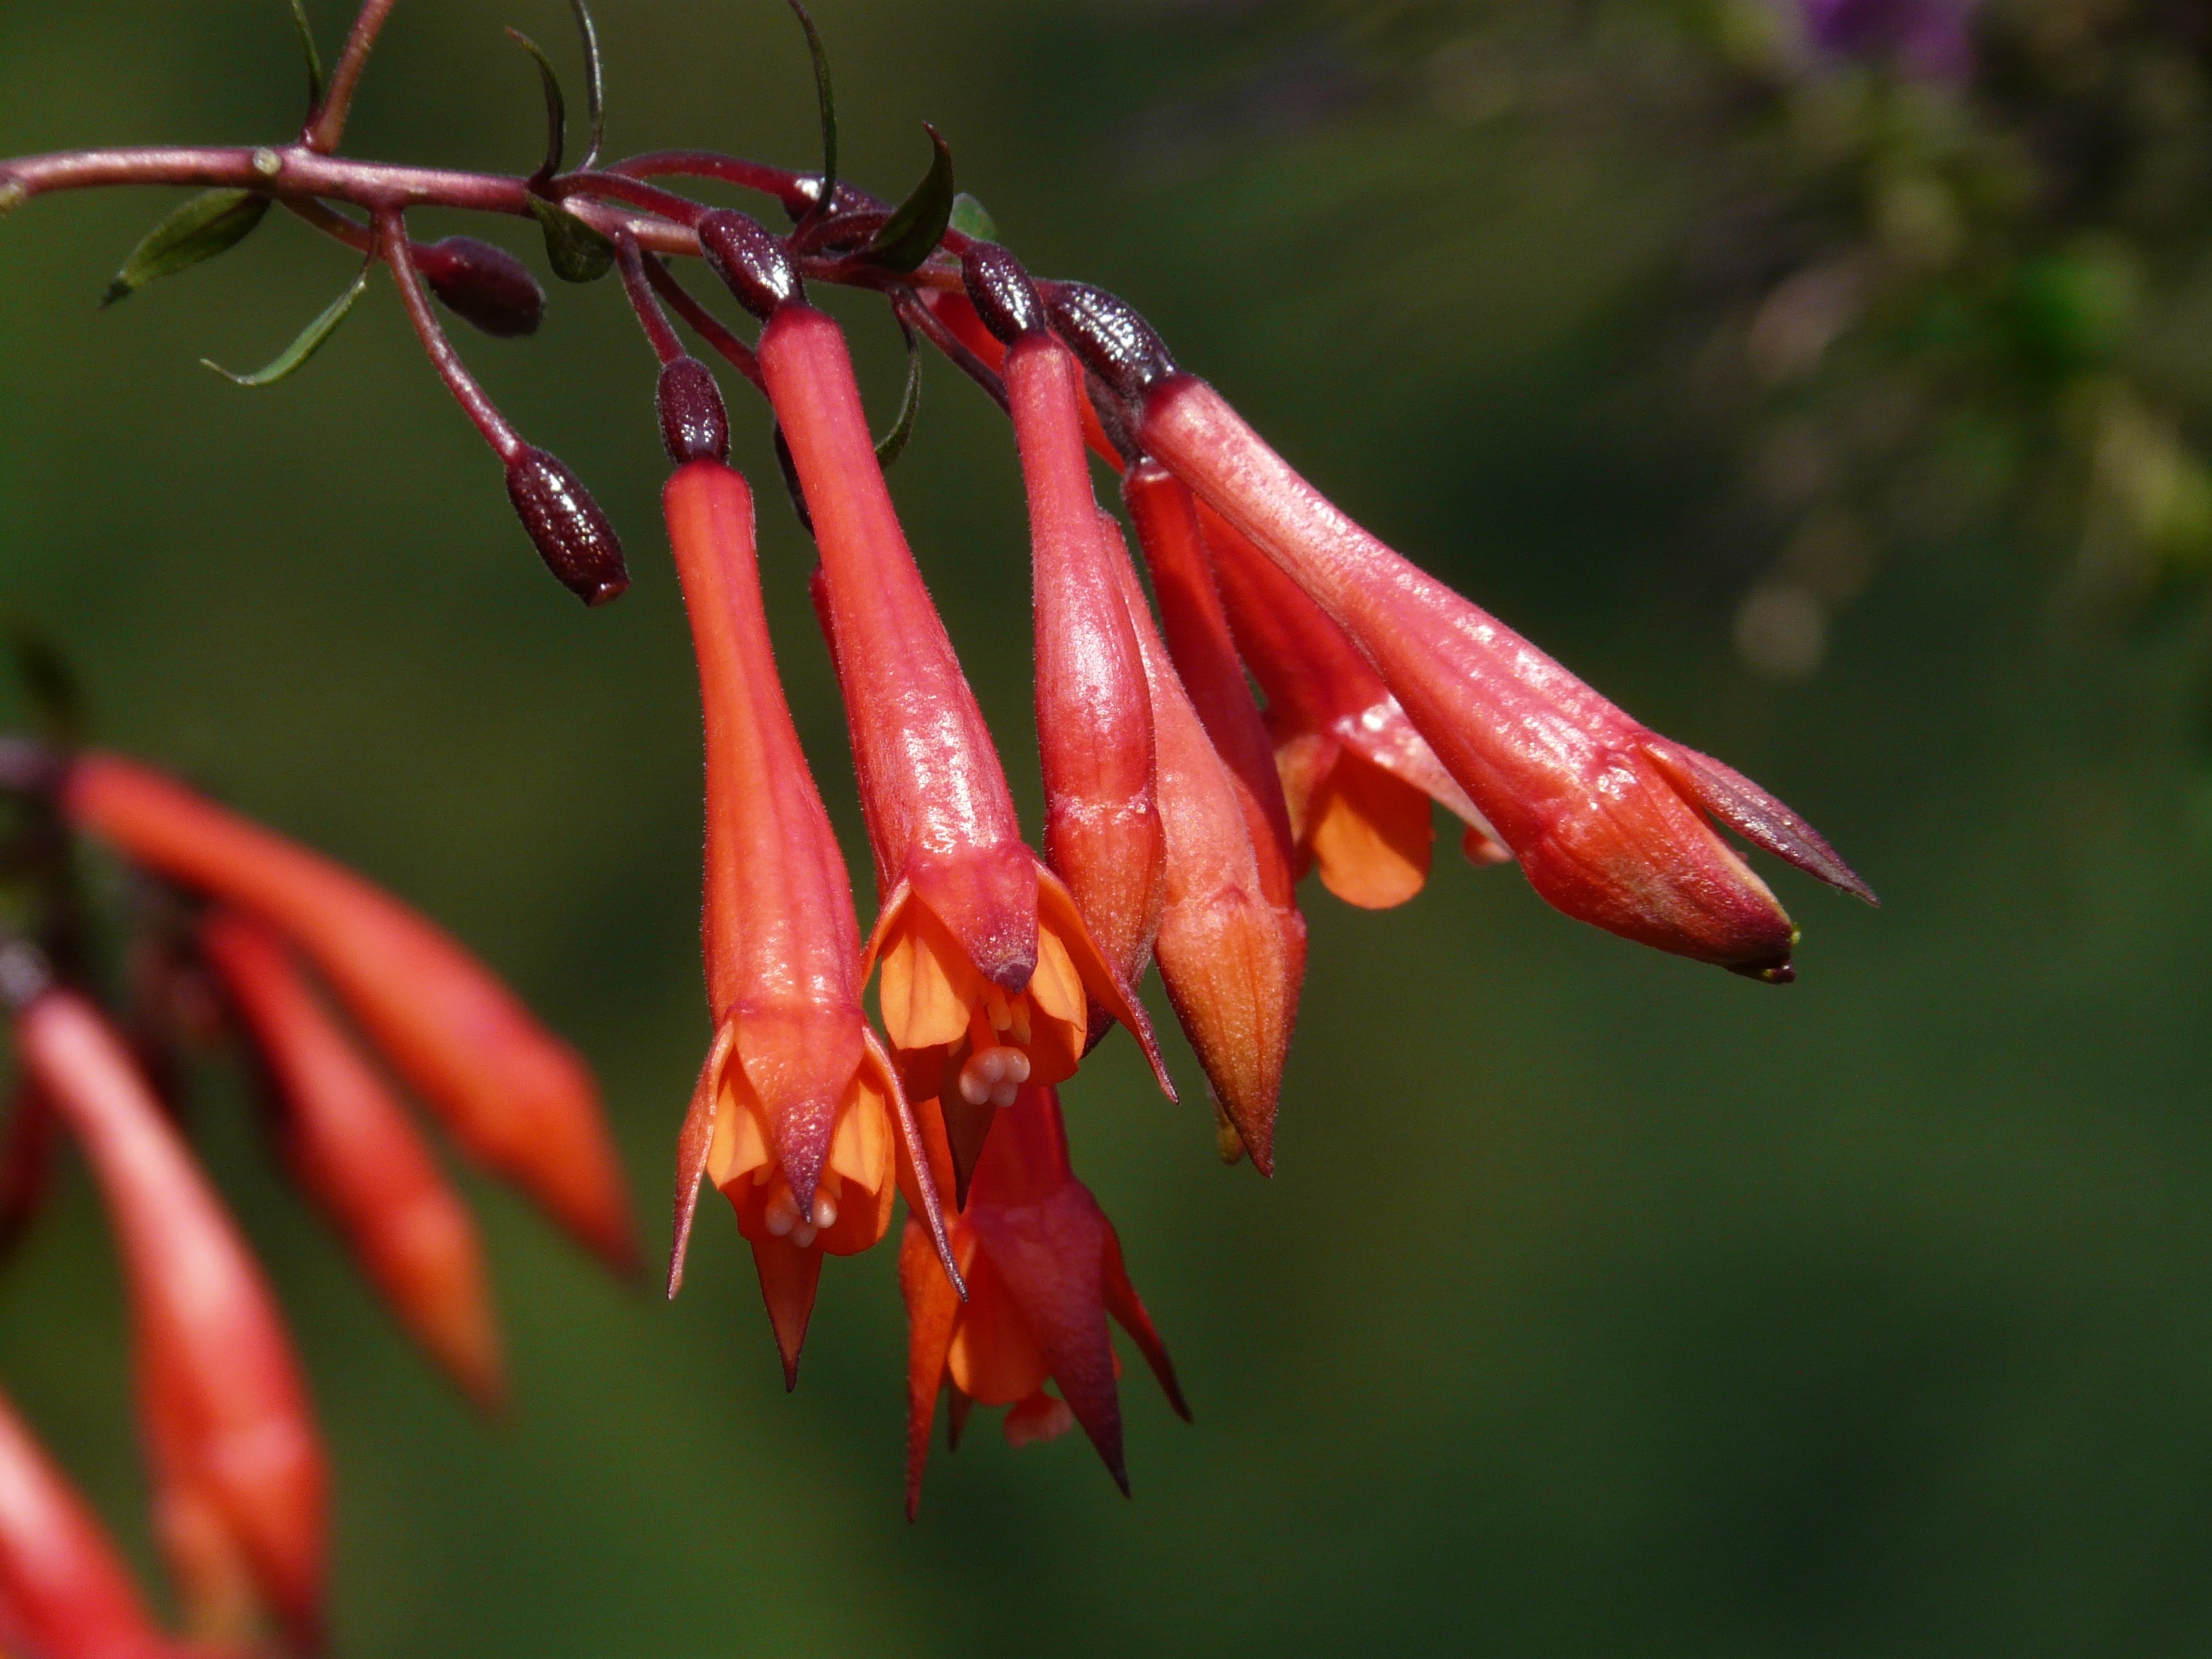
tree, nature, branch, blossom, plant, leaf, flower, petal, orange, red, autumn, botany, hanging, flora, wildflower, flowers, close up, long, shrub, fuchsia, closed, macro photography, depend, flowering plant, red orange, evening primrose greenhouse, oblong, trichterf rmig, onagraceae, tubular, plant stem, land plant, thorns spines and prickles, fuchsia triphylla, coral fuchsia, fuchsia flowers